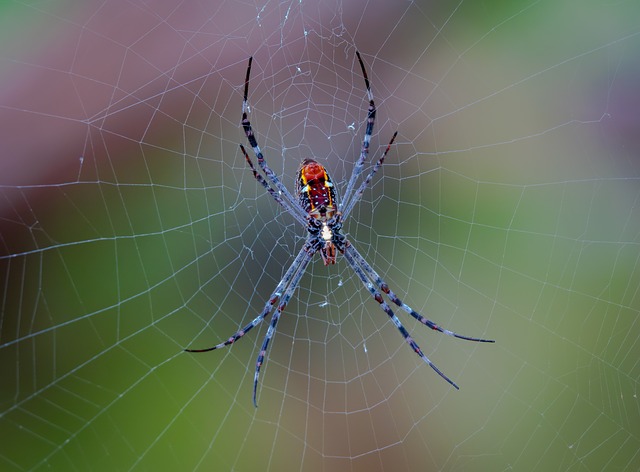
Label: spider